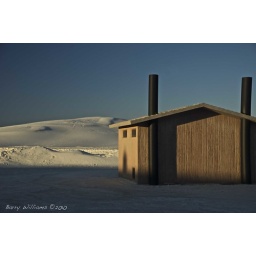
house in the sand